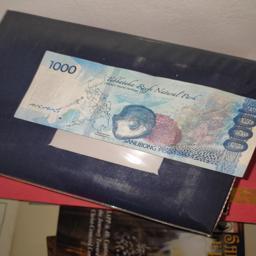
Label: 1000_Old_Back